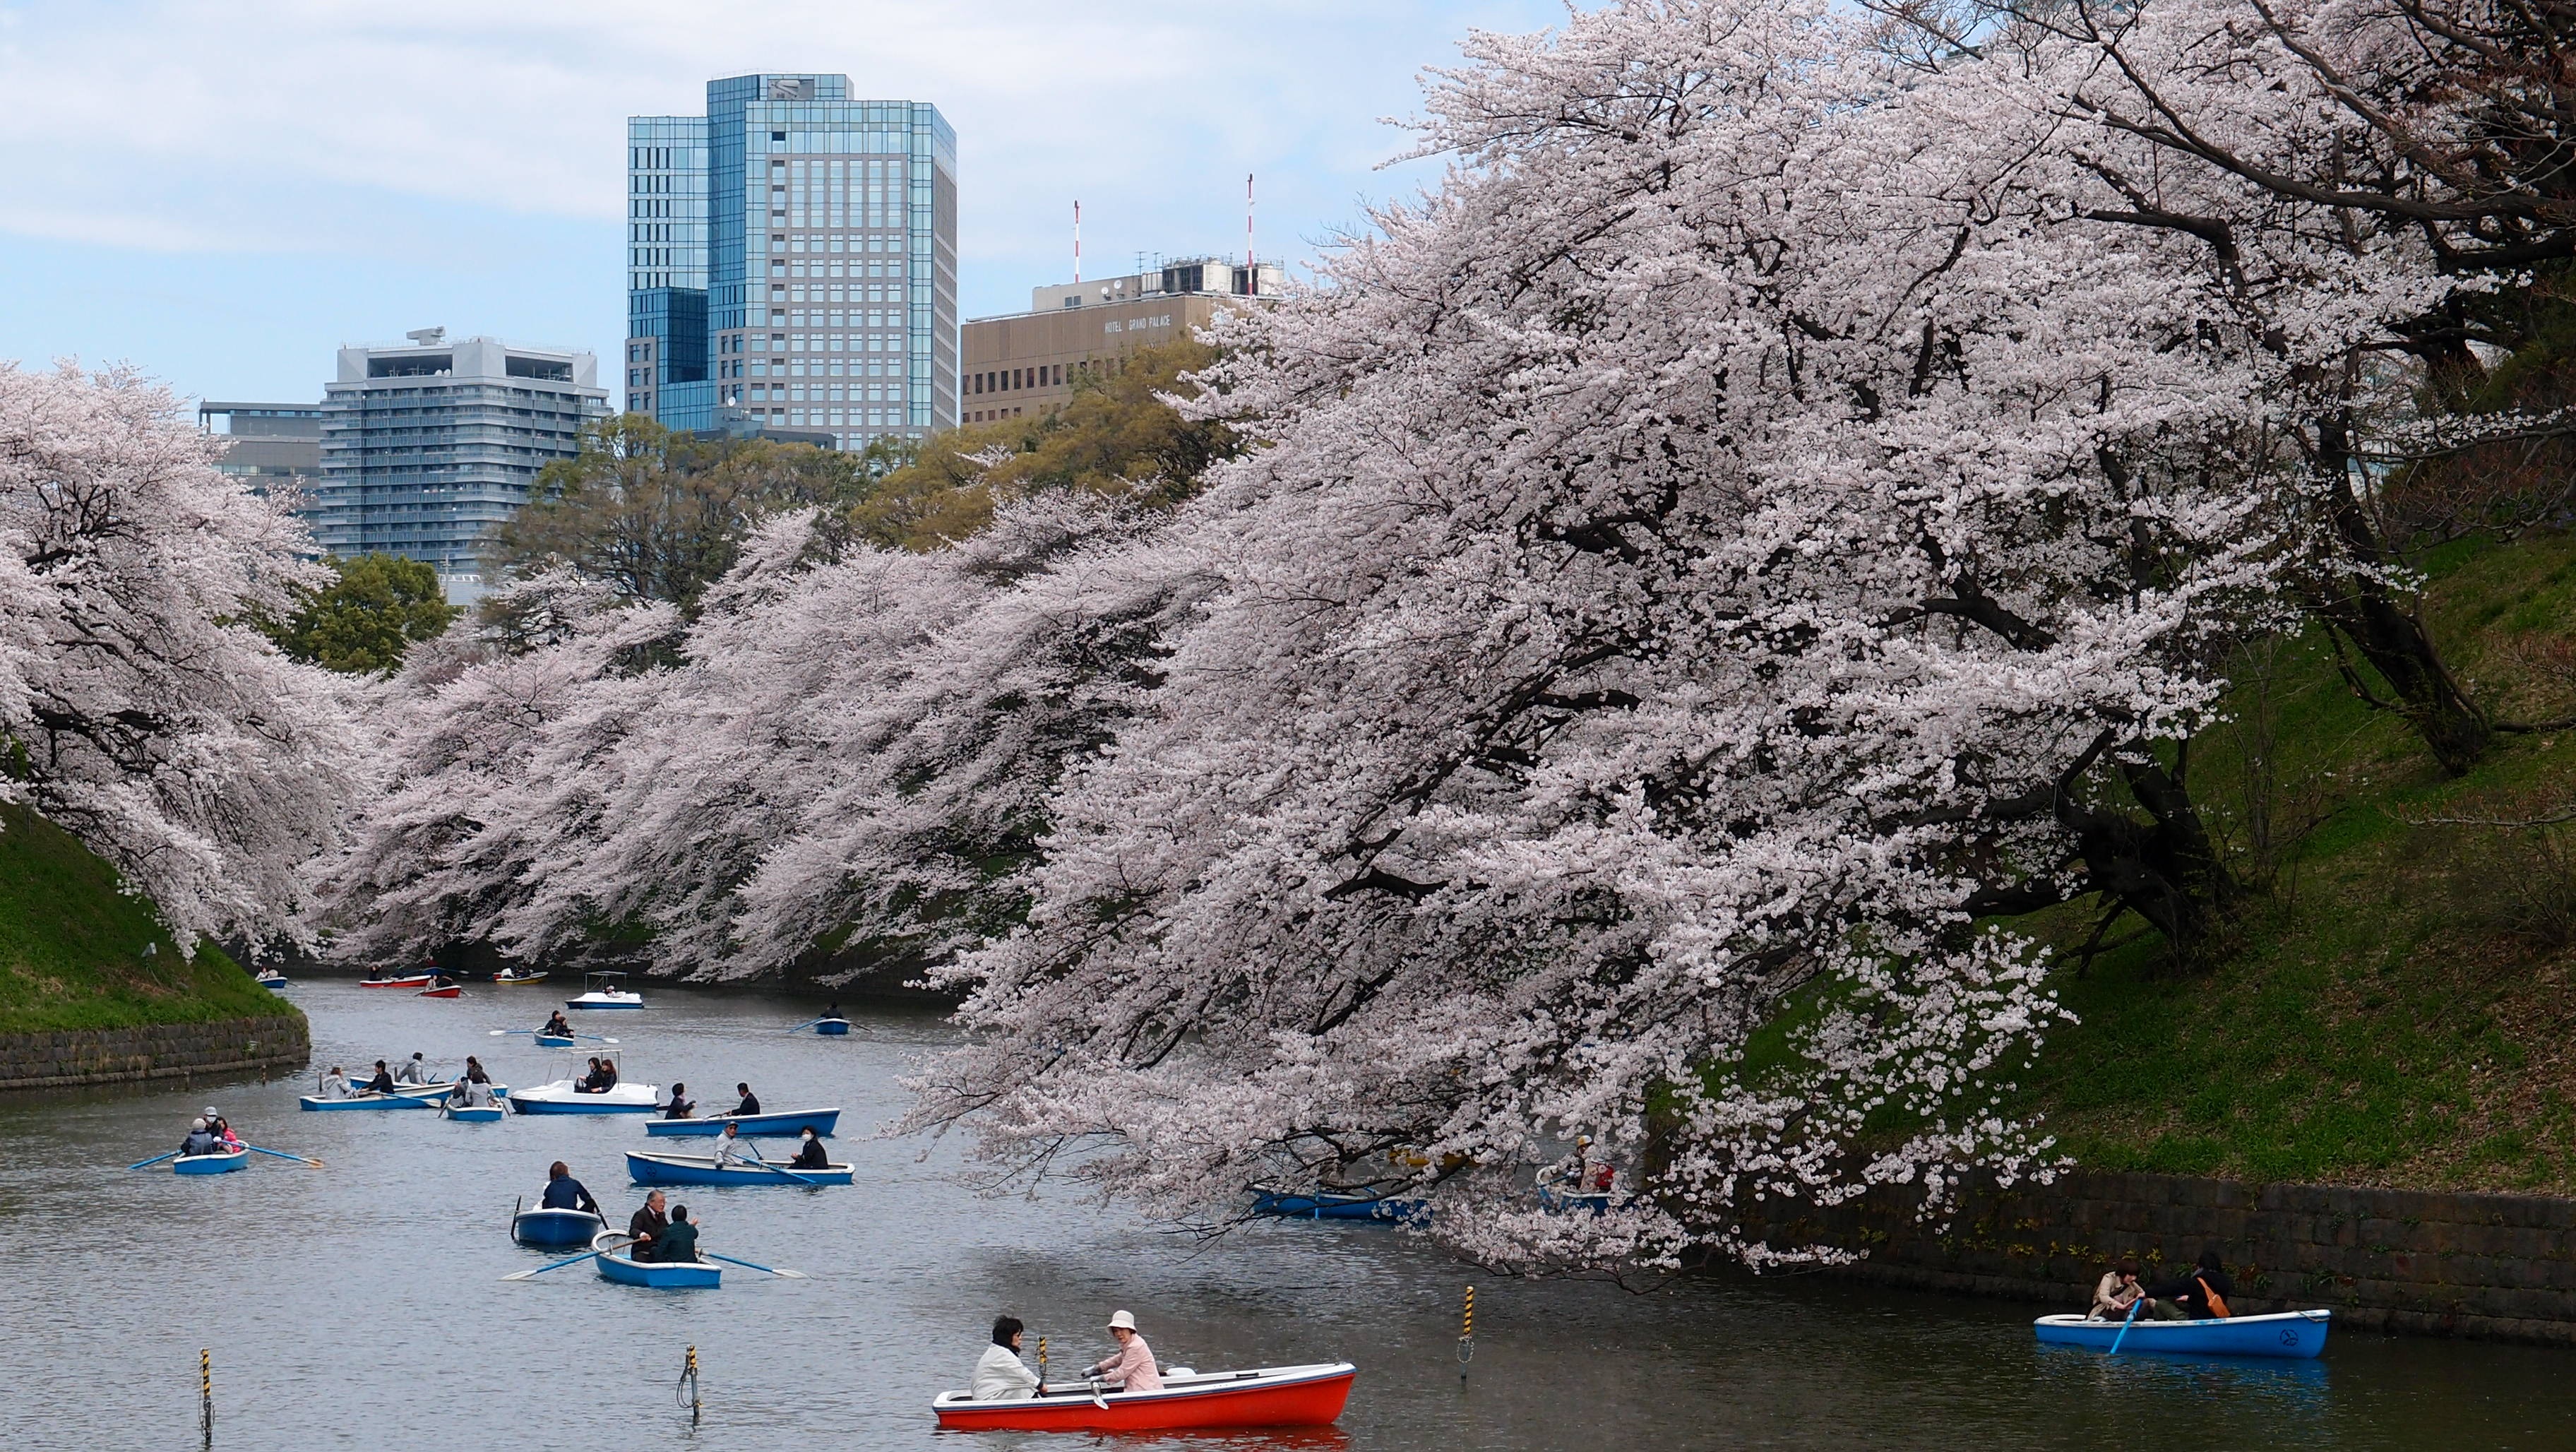
boat, cherry blossom, park, river, spring, tokyo